Denver Oldham

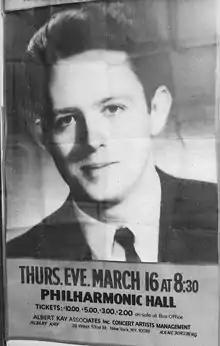
Promotional poster for Denver Oldham at Philharmonic Hall

Oldham graduated from the Juilliard School of Music, where he studied under Joseph Bloch and Leland Thompson. He subsequently studied in London with Dame Myra Hess and Ilona Kabos and at the Aspen Music Festival with Alexander Uninsky. At the age of 24, Oldham went on his first European concert tour, which spanned Copenhagen, Zurich, Oslo, The Hague, and Vienna. In 1961, he made his New York City debut at The Town Hall. He later performed at both Philharmonic Hall (later renamed Avery Fisher Hall) in the Lincoln Center for the Performing Arts and at Carnegie Hall. Continuing European tours have taken him to Basel, Amsterdam, Berlin, Brussels, Dublin, and London.